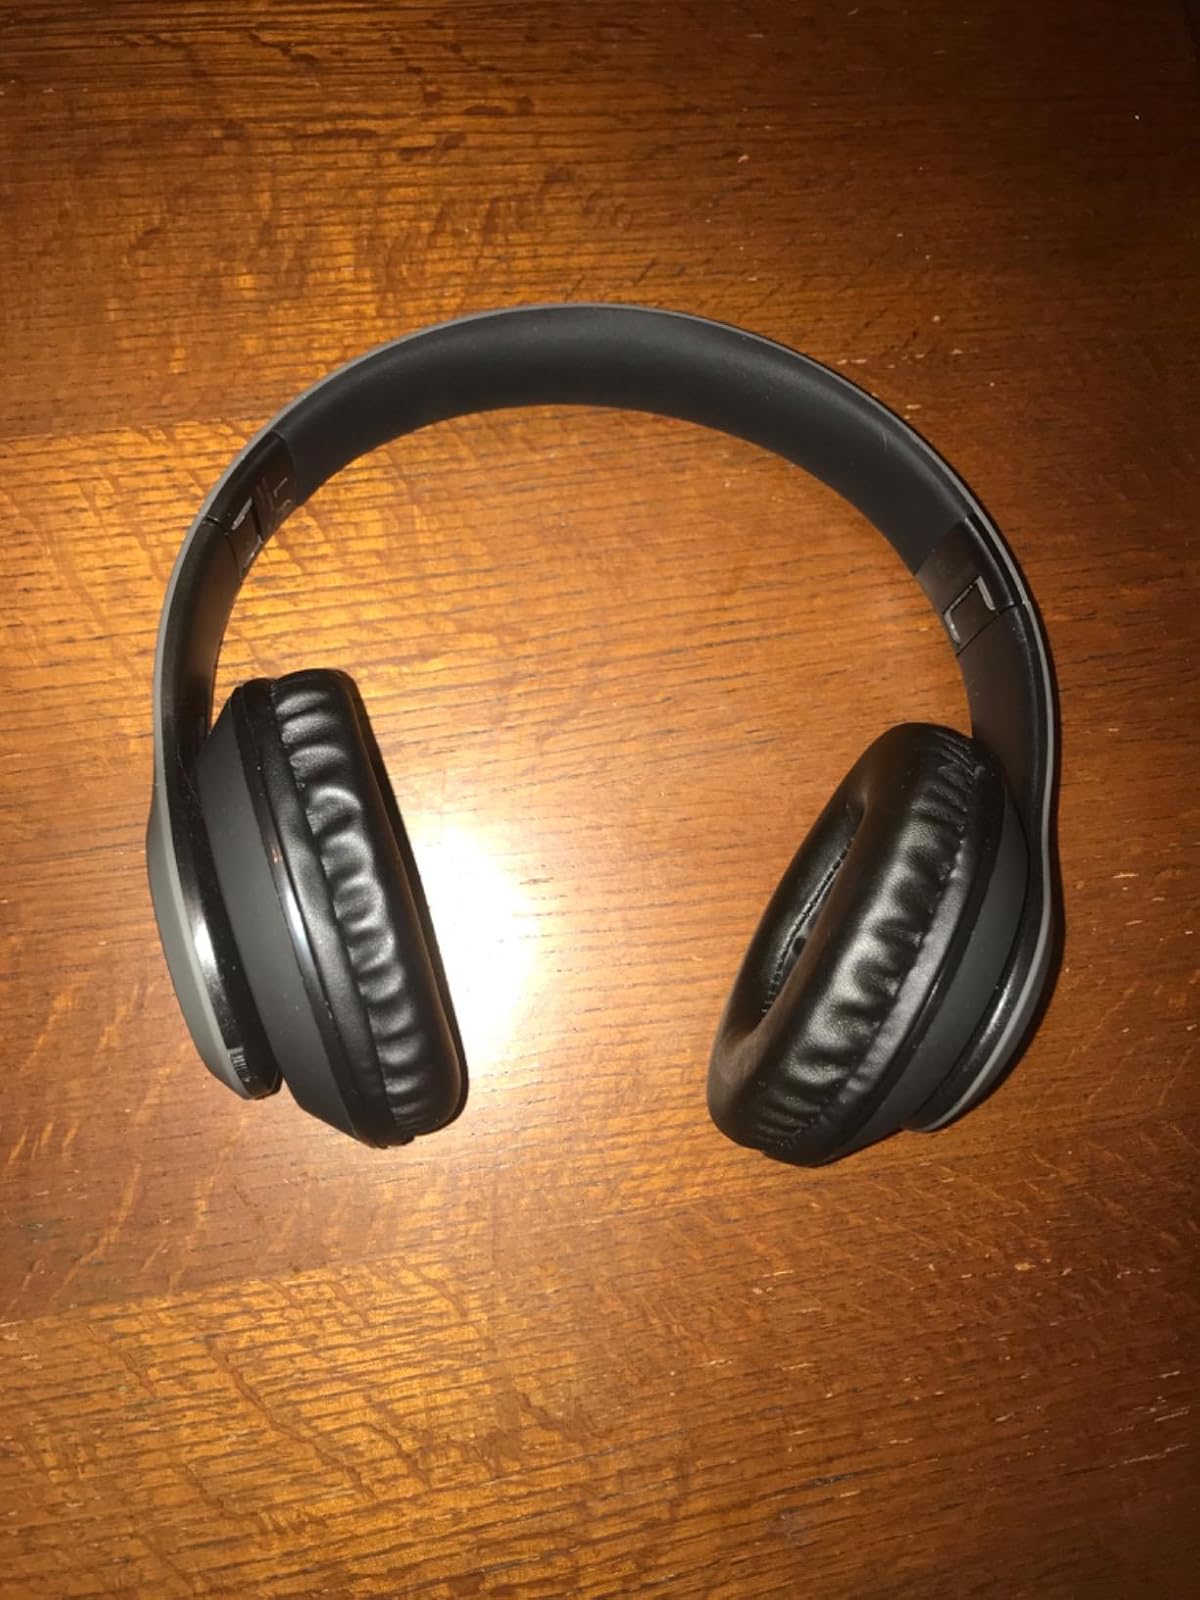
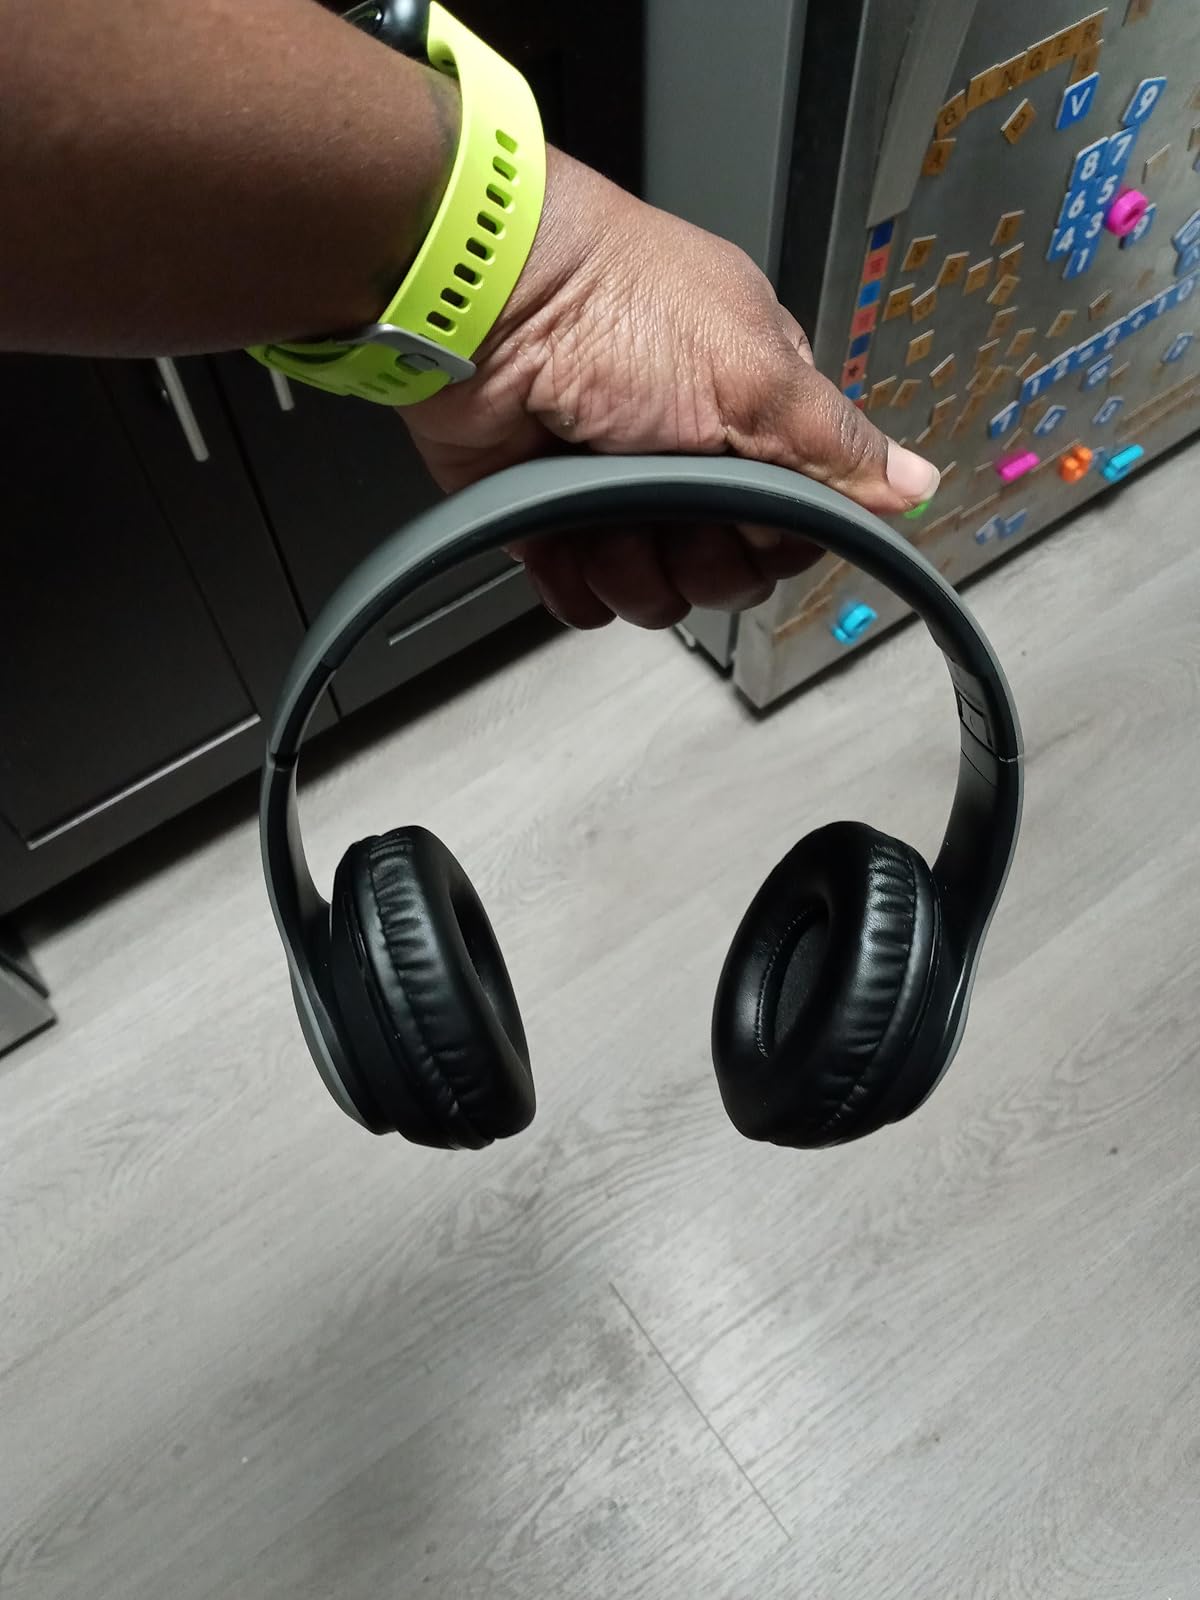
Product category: headphones
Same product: yes